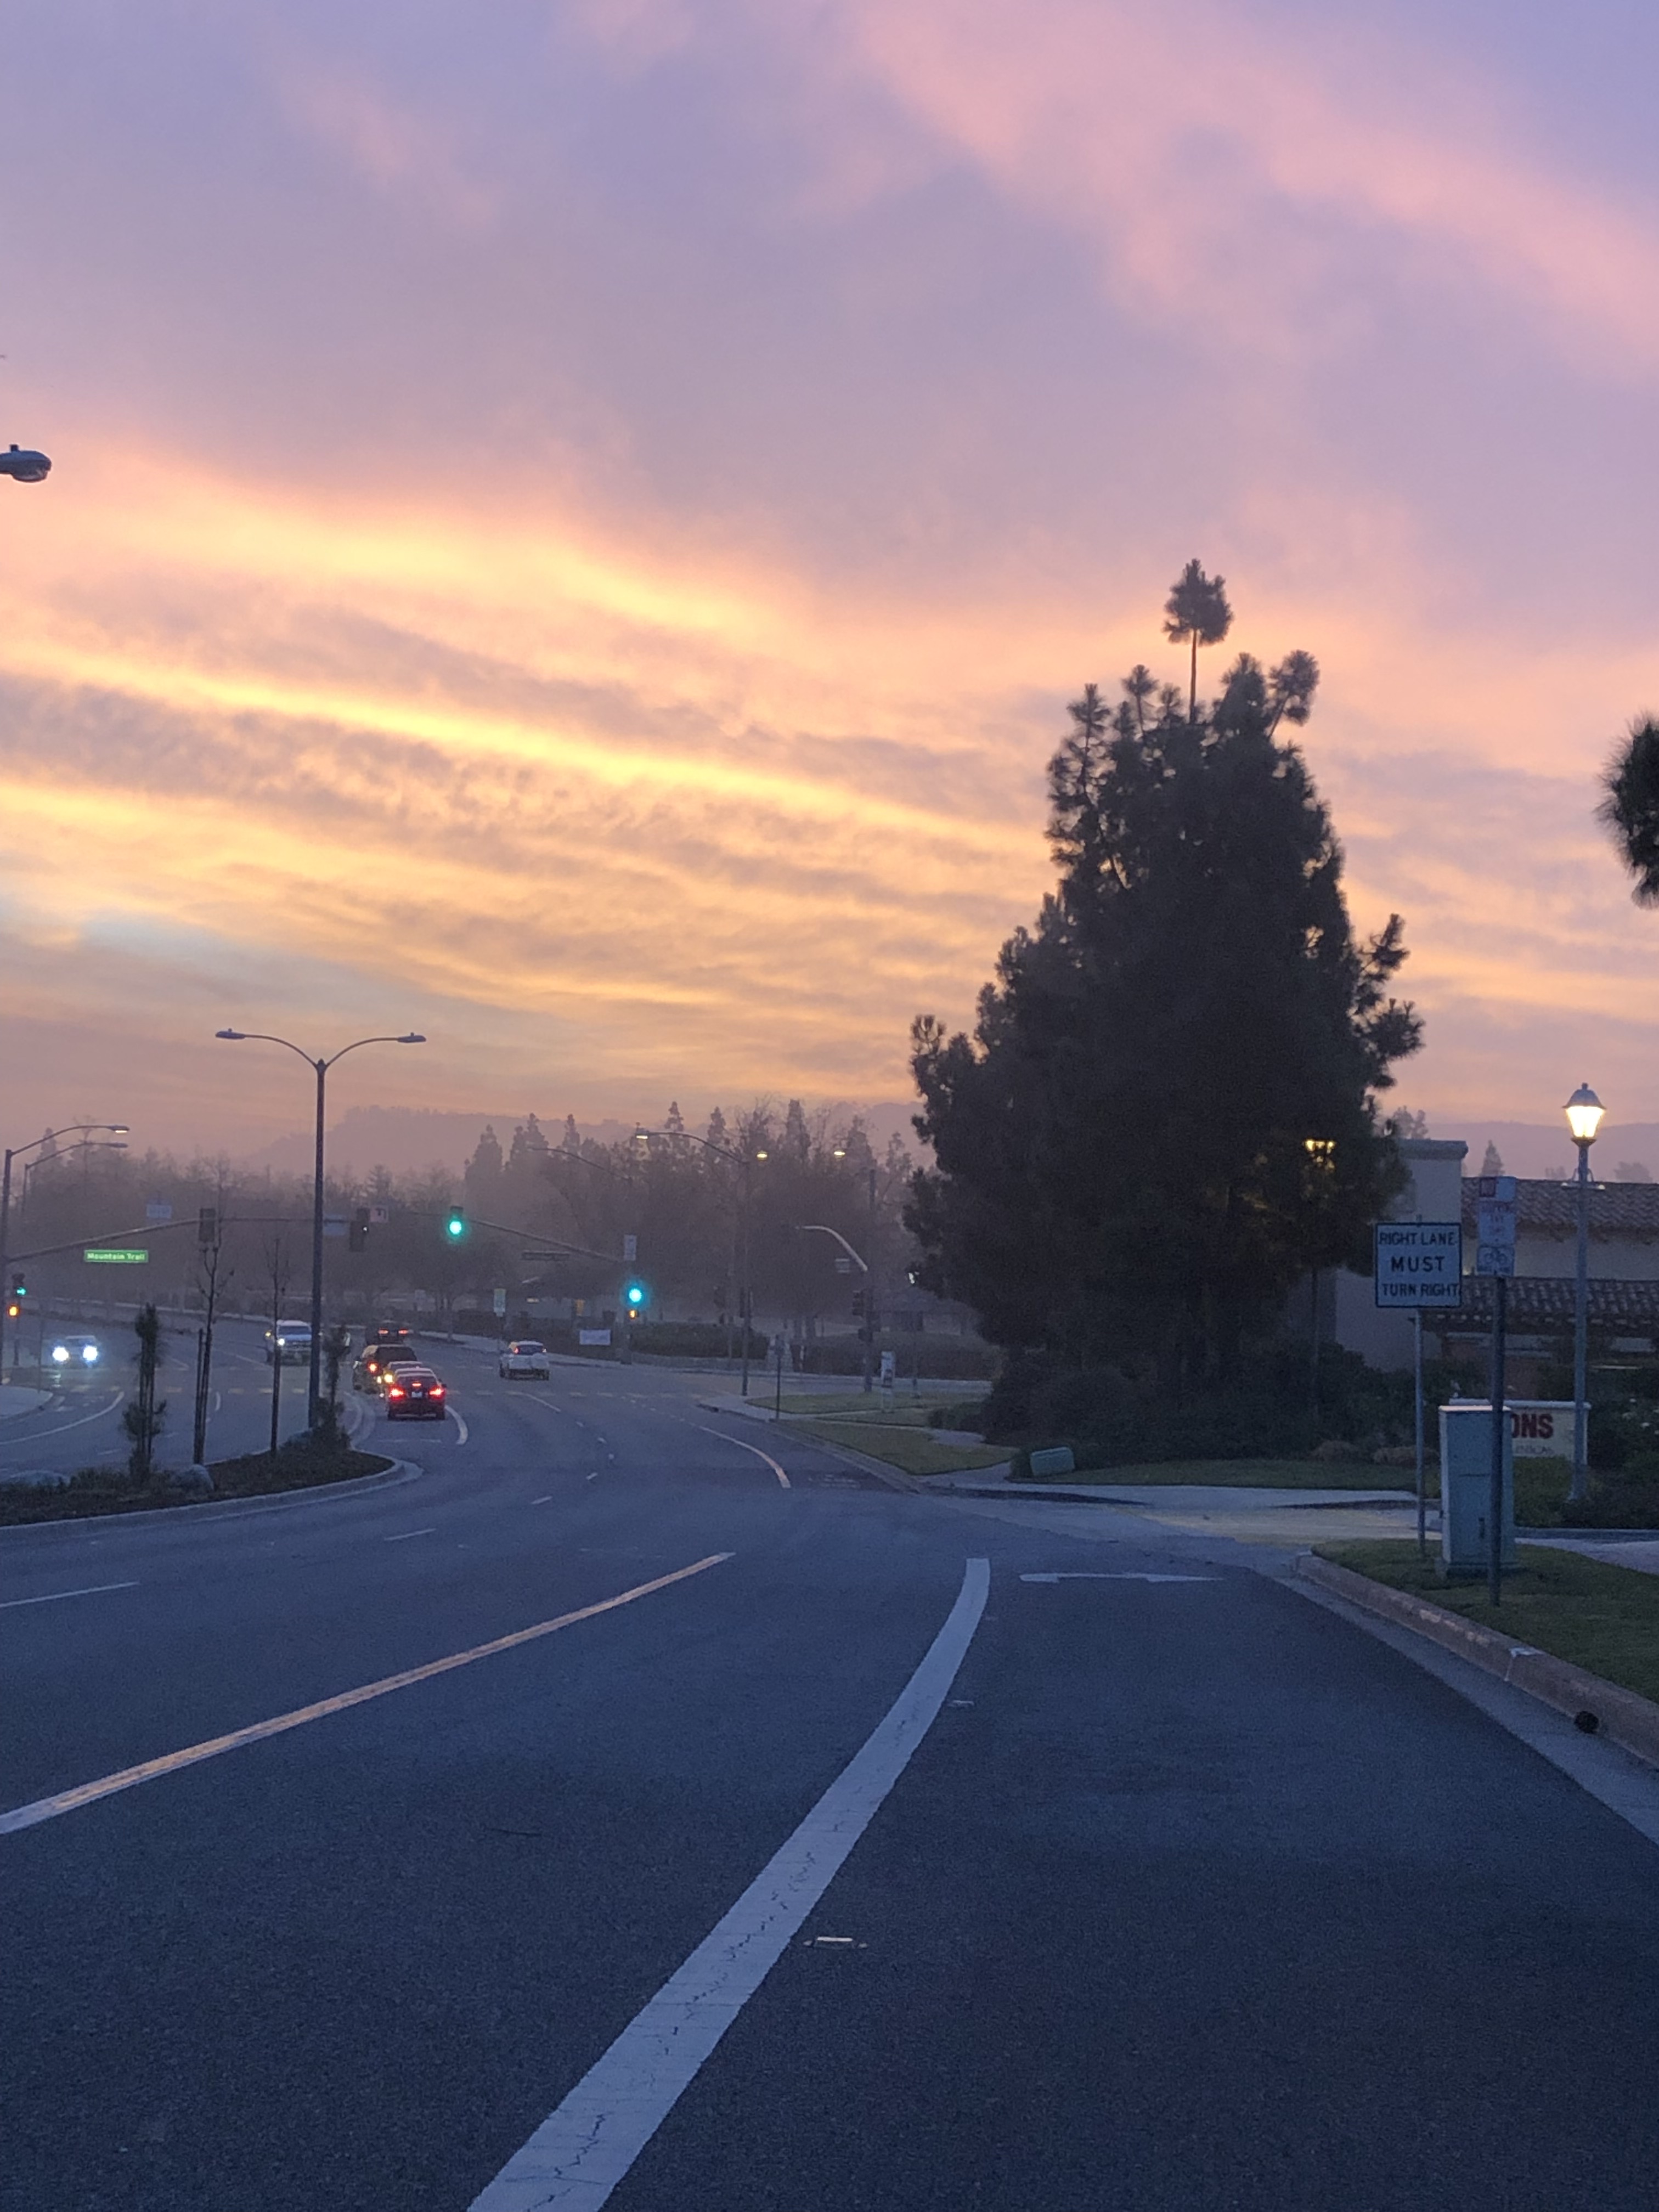
street, sky, cloud, road, morning, asphalt, atmospheric phenomenon, highway, lane, natural landscape, sunset, evening, tree, infrastructure, sunrise, horizon, atmosphere, road surface, freeway, mountain, dusk, ocean, meteorological phenomenon, sunlight, thoroughfare, city, dawn, night, cumulus, nonbuilding structure, winter